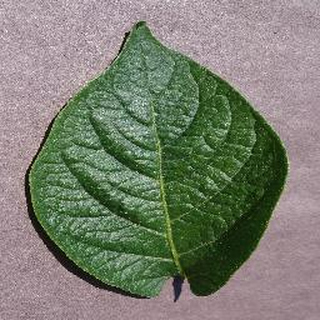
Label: healthy_potato